Odakyū-Sagamihara Station

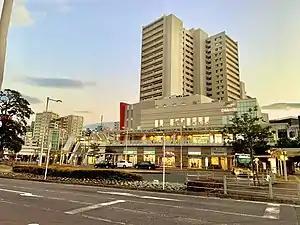
North Exit of Odakyu-Sagamihara Station, February 2021

is a passenger railway station located in the city of Sagamihara, Kanagawa, Japan, and operated by the private railway operator Odakyu Electric Railway.